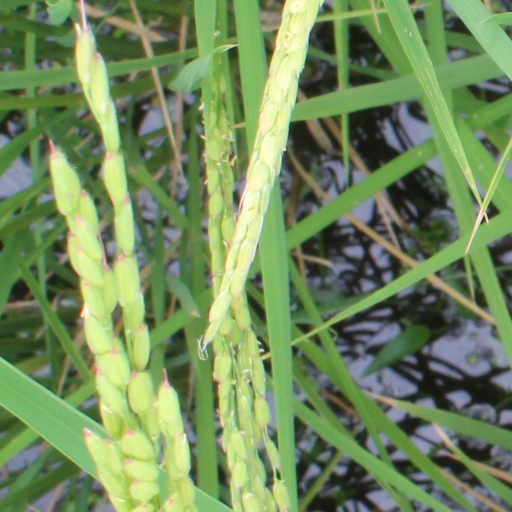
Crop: rice